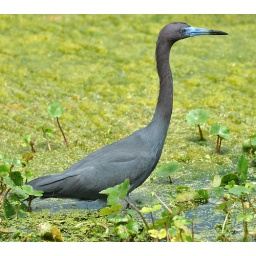
blue in water